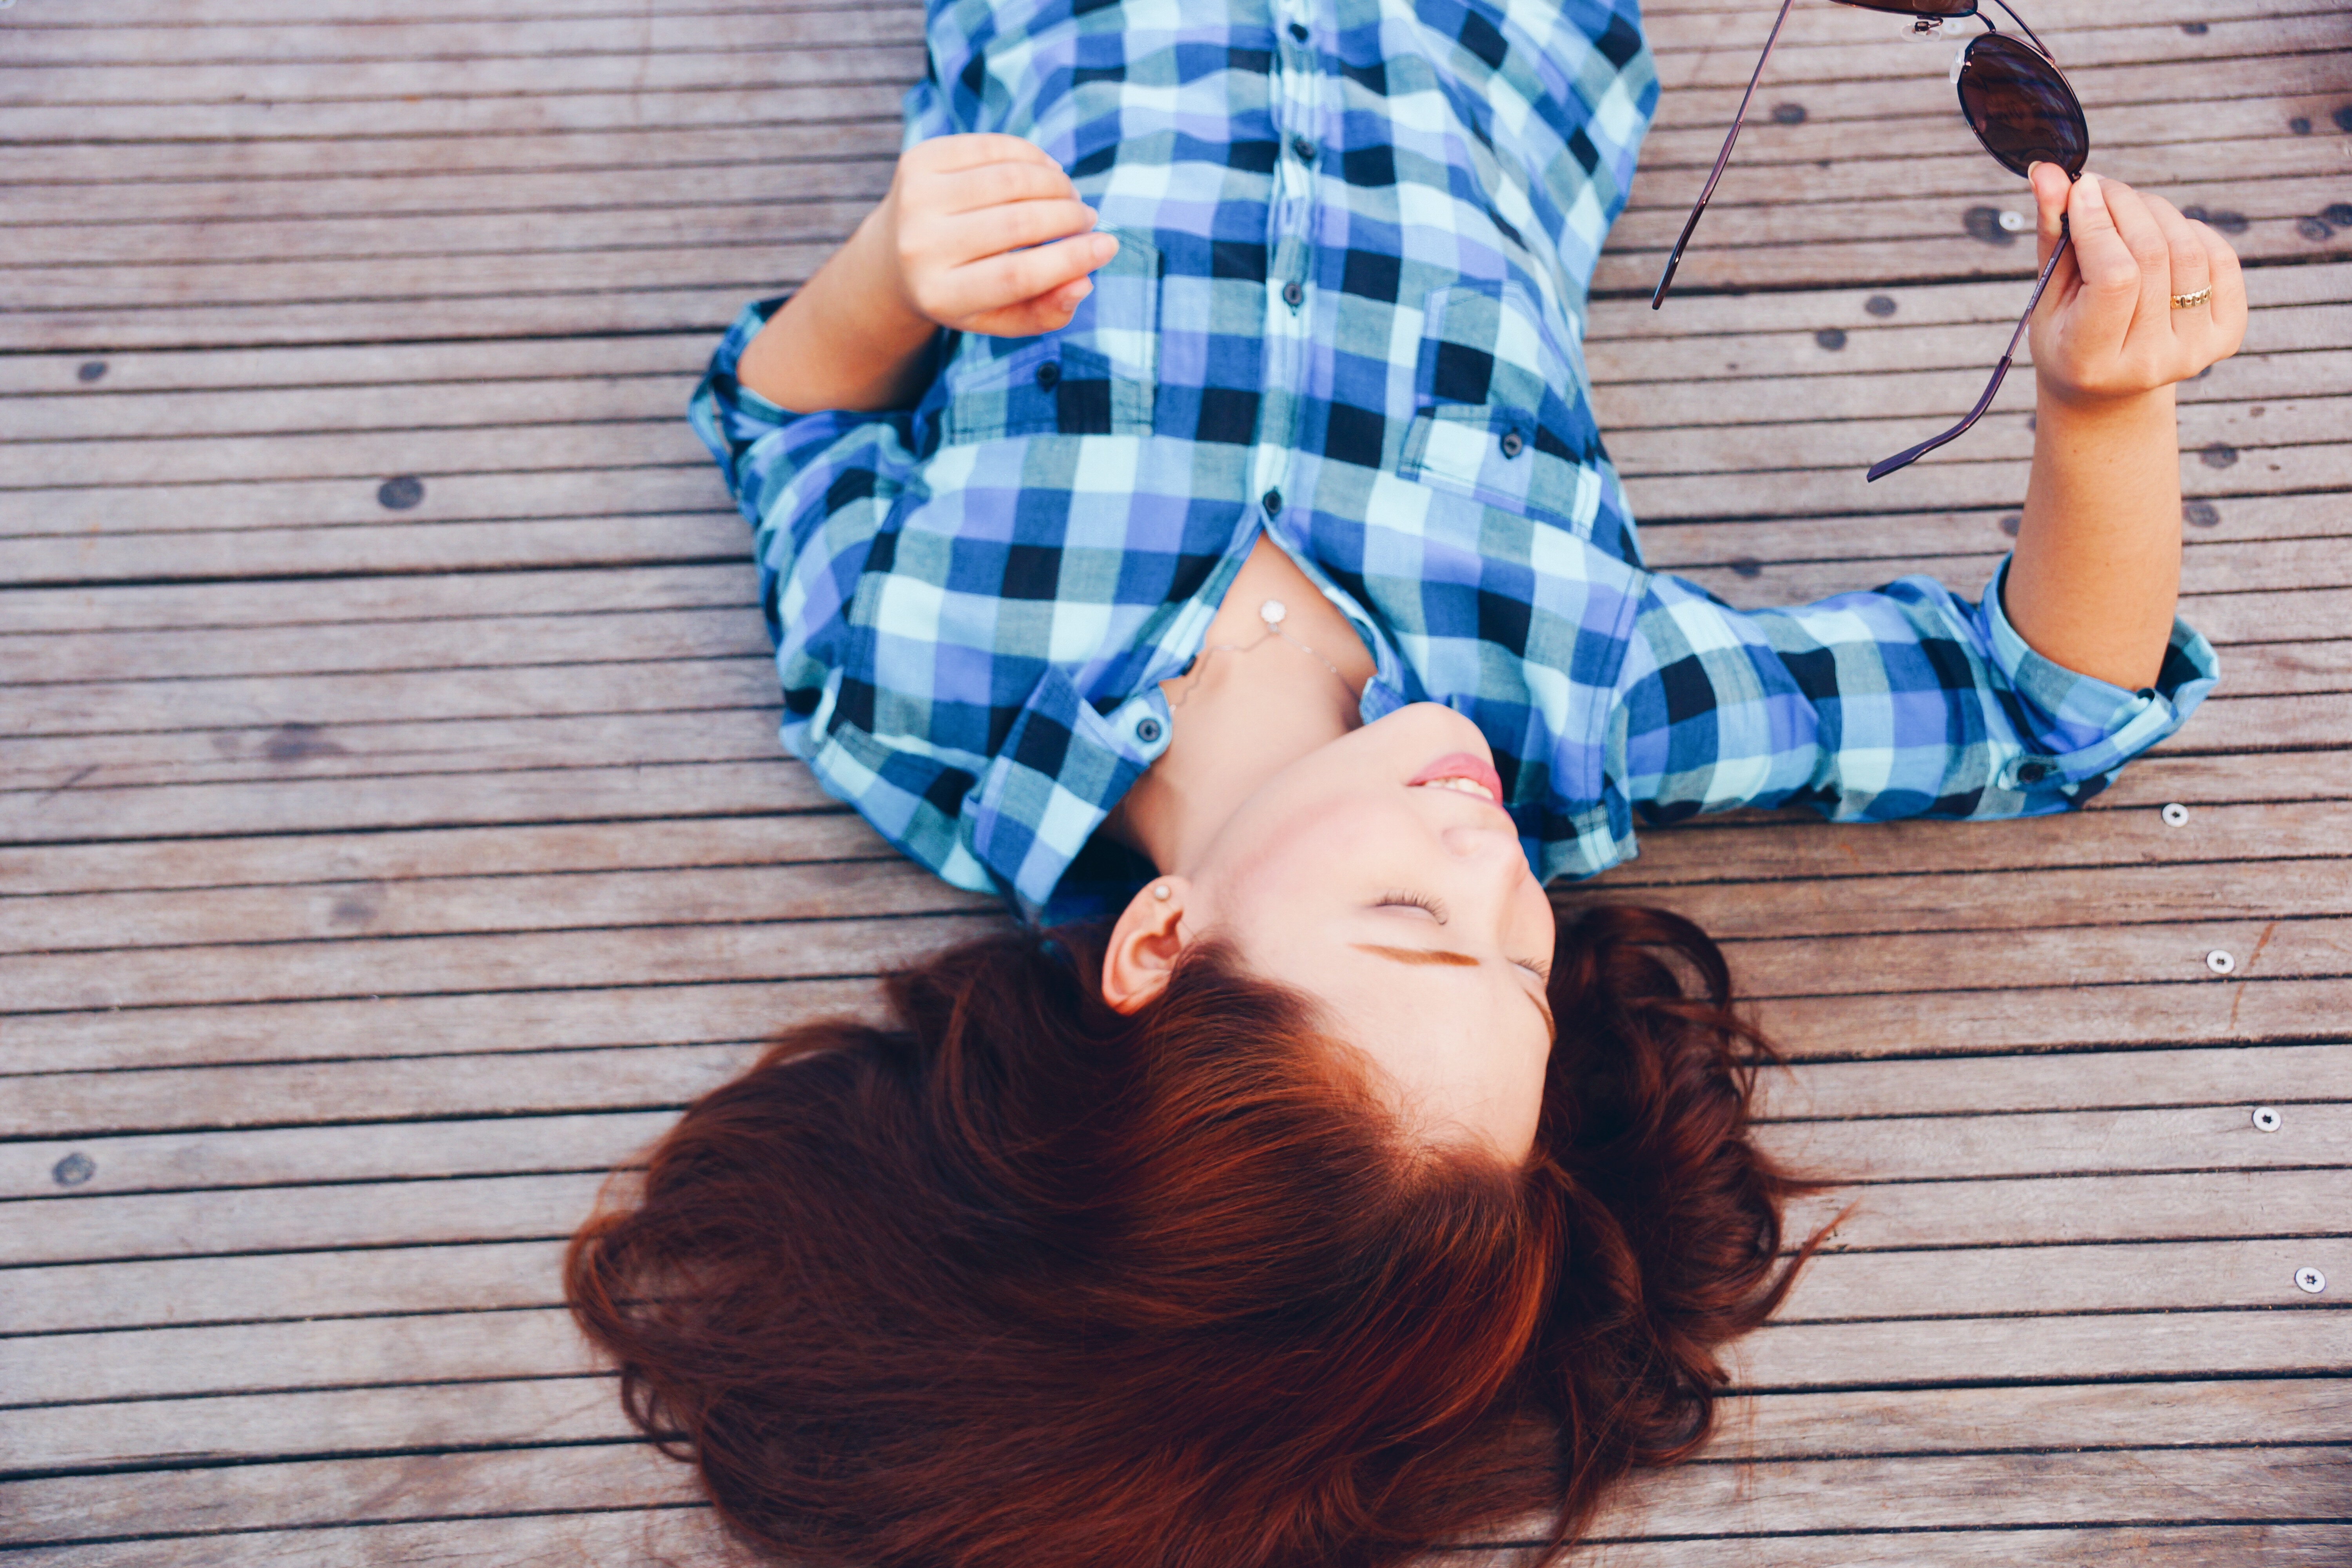
flannel, fashion, woman, youth, young, love, summer, girl, wellness, relax, person, sun glass, shades, lady, face, happy, smile, blue, hair, photograph, shoulder, photography, sitting, hand, fun, long hair, pattern, happiness, vision care, joint